The Disability Rag

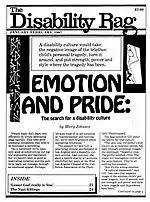
Cover of the January, 1987 issue.

"The Disability Rag's" national growth was accelerated in 1985 by a front page "Wall Street Journal" article. As it became a national periodical of the disability movement, it addressed the disability community's concerns about both personal and public issues. "The Rag" was a hybrid: both a news magazine, with coverage of emerging activism local and nationwide, and an opinion journal. In an era before social media, its articles by leading disability rights figures and a large and lively letters to the editor section debated the disability rights policy issues of the times as activists proposed, argued about and worked out ideology and strategies. "The Rag" covered the full range of disability political issues from charity telethons to physician assisted suicide to protests over inaccessible public transit. When ADAPT started a national activist effort to change public transit policy, "The Rag" provided continuing coverage of the activists and the issue, and the coverage was collected and published as "To Ride the Public's Buses: The Fight that Built A Movement", The Advocado Press's first ""Disability Rag" Reader."